Postage stamps and postal history of the United States

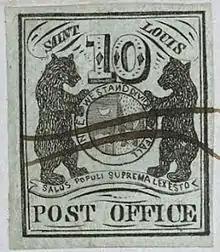
Provisional stamp issued in St. Louis, Missouri

(See also: A Gallery of U. S. Postmasters' Provisional Stamps, 1845-47.)